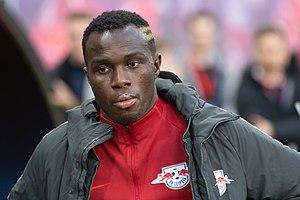
Armindo Tué Na Bangna dit Bruma, né le 24 octobre 1994 à Bissau, est un footballeur international portugais évoluant au poste d'ailier gauche au PSV Eindhoven. Formé au Sporting Clube de Portugal, il y commence sa carrière en 2012.